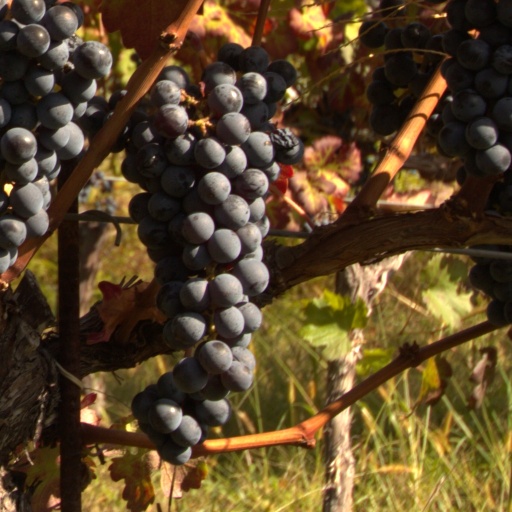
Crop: grape